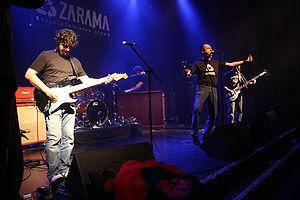
Zarama est un groupe de punk rock espagnol, originaire de Santurce, au Pays basque. Il est actif une première fois entre 1977 et 1994. Ils sont parmi les premiers groupes qui formeront plus tard la dite scène de rock radical basque. Ils sont également l'un des premiers groupes de rock à chanter des paroles écrites entièrement en basque. En février 2009 ils annoncent leur retour sur scène après 15 ans de silence.